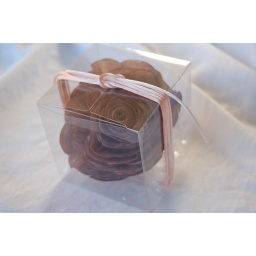
Coffee wooden scented flower in transparent box